Annychka

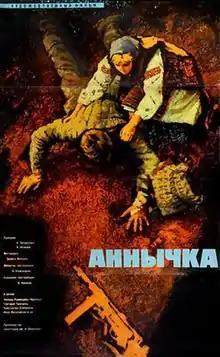
Original film poster

Annychka is a 1968 Russian-Ukrainian drama. The film, which was produced at the Dovzhenko Film Studios, takes place in 1943 and is about a Hutsul girl played by Lyubov Rumyantseva. In 1969, it received a "Golden Tower" award at the Phnom Penh Film Festival in Cambodia. The director received a special prize at the Kyiv Film Festival. In the USSR alone, in 1969 25.1 million people saw it.